Treasure of Ruby Hills

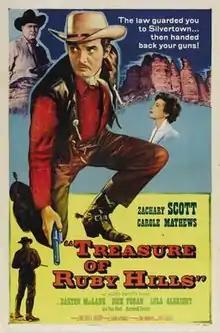
Theatrical release poster

Treasure of Ruby Hills is a 1955 American black-and-white Western film directed by Frank McDonald and starring Zachary Scott, Carole Mathews, Barton MacLane, Dick Foran, and Lola Albright. The film is based on the story "The Rider of the Ruby Hills" by Louis L'Amour. He wrote the story under the pen-name Jim Mayo; the story was later expanded as the novel "Where the Long Grass Blows" in 1976.